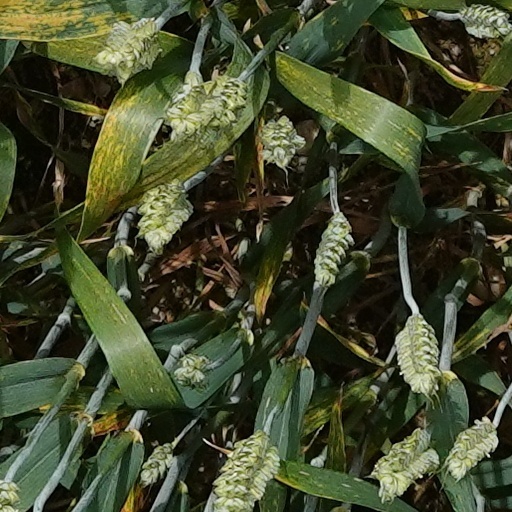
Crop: wheat